David Seymour

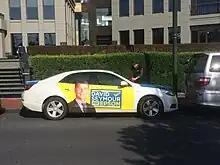
David Seymour's electorate car at the Viaduct Harbour, May 2018

In February 2014, at the same time that Jamie Whyte was made leader of the ACT Party, Seymour won the nomination to stand as the party's candidate for Epsom. The electorate had already proven strategically important for ACT. Seymour's selection for Epsom, over former deputy leader and party president John Boscawen, was described by political commentators as the "clean slate" choice and a "fresh face". Seymour was the first confirmed candidate for the Epsom electorate, and at an Epsom public meeting during his campaign he was described as "the most popular with the crowd" and "the star of the night, intelligent, witty and articulate".